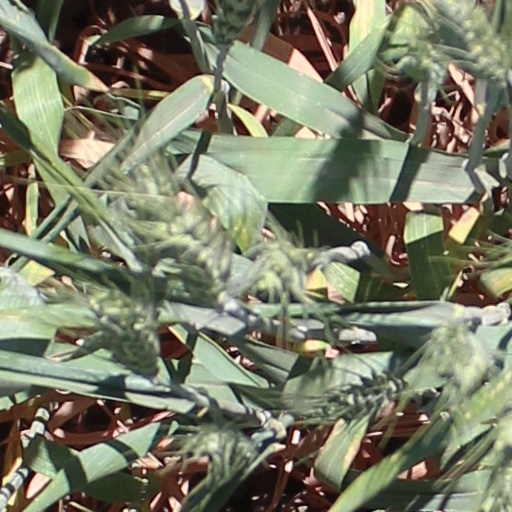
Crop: wheat